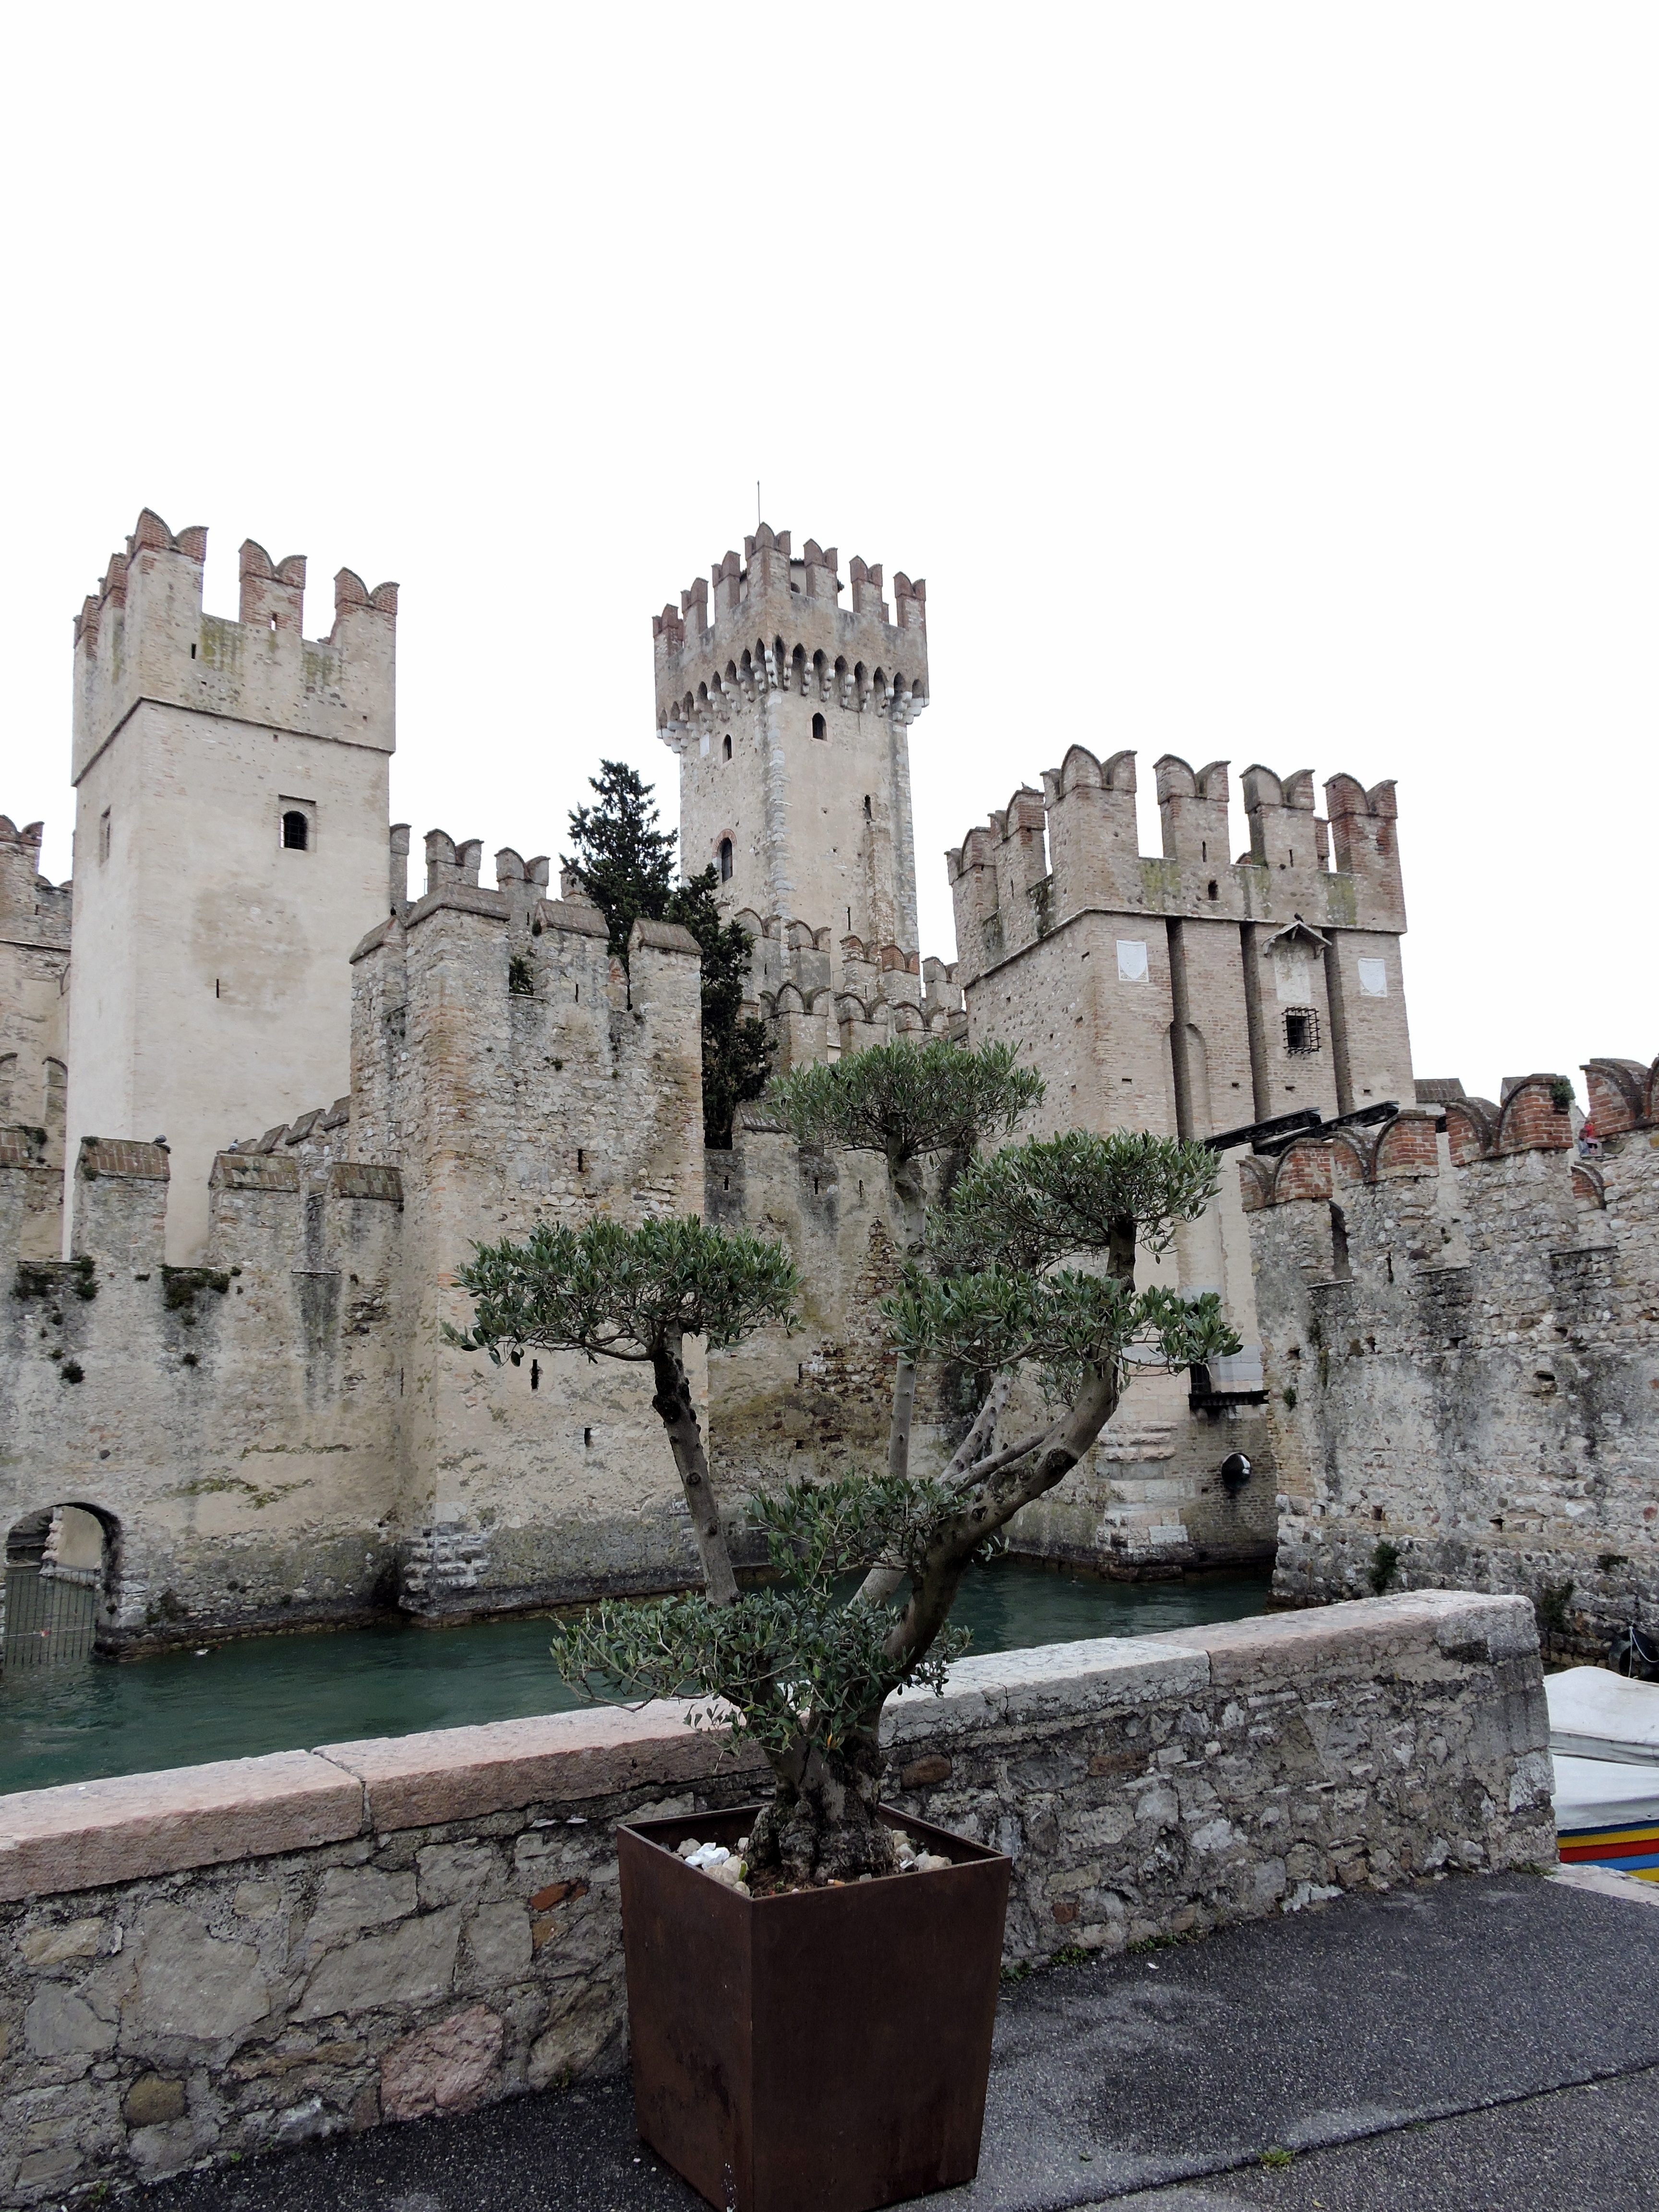
tree, building, chateau, wall, vase, castle, italy, fortification, walls, torre, middle ages, sirmione, ancient history